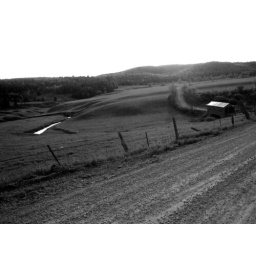
south of wakefield - a covered bridge on cross loop road, in northern outaouais. it's truly a magical place.